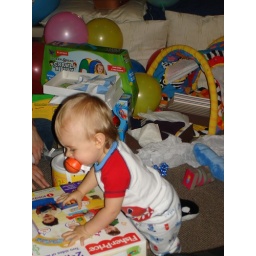
He walked around with that ball in his mouth like a little puppy dog!